Area around Dositej's Lyceum

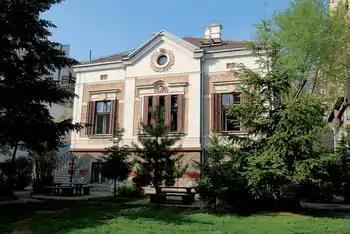
House of Dragomir Arambašić, S. Negovanović

Turbeh of Sheikh Mustafa, 1st Visnjiceva Street, from 1793, and basement walls of the neighbour building are the only remains of fenced complex of Islamic monastery of dervish order Hajji Sheikh Muhammad from the middle of the 17th century. In this ground-storey house, which was torn down in 1892, between 1808 and 1813 the first Government of Uprising, Praviteljstvujusci Sovjet srpski, had their meeting and for a short period of time, Dositej Obradović, great Serbian writer and educator, member of the Government, lived in it. Tomb of Sheikh Mustafa from dervish order, was situated in turbeh and later on two more leaders of the order were buried there.